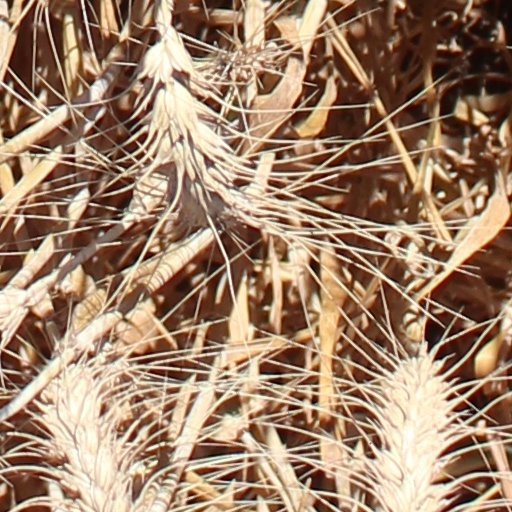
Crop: wheat